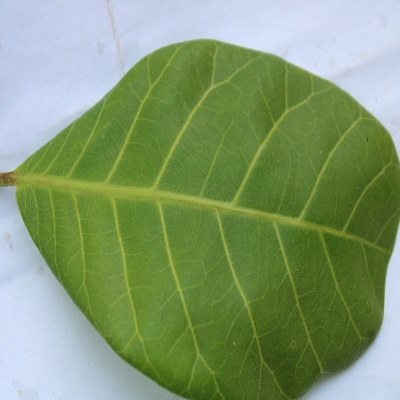
Crop: Cashew
Condition: healthy